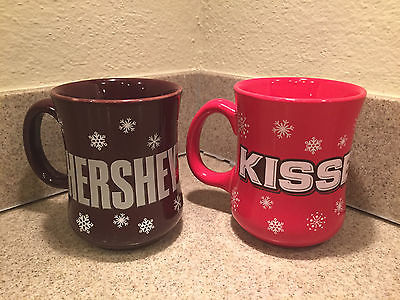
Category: mug